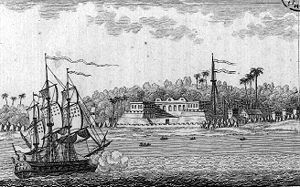
Saint-Louis
Saint Louis var hovedstad i Fransk Vestafrika
Saint-Louis er en by i regionen Saint-Louis i det nordvestlige Senegal, beliggende på atlanterhavskysten, tæt ved grænsen til Mauretanien. Byen har et indbyggertal på cirka 176.000 og er hovedstad i regionen af samme navn.